Answer in natural language. How many Windows are visible in the scene? Choose between the following options: 1, 2, 4, 0 or 3
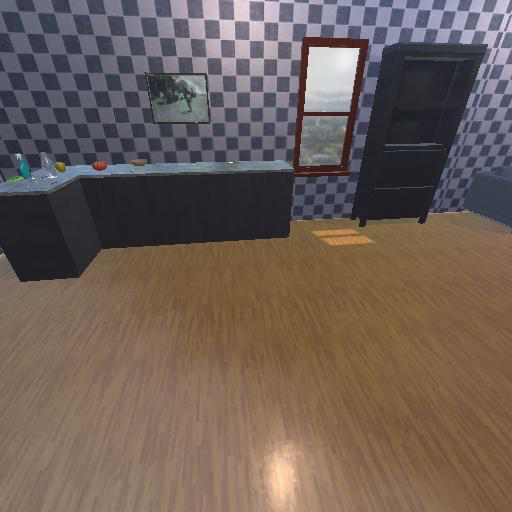
<answer>1</answer>